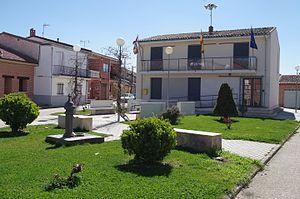
Villafranca de Duero est une commune de la province de Valladolid dans la communauté autonome de Castille-et-León en Espagne.